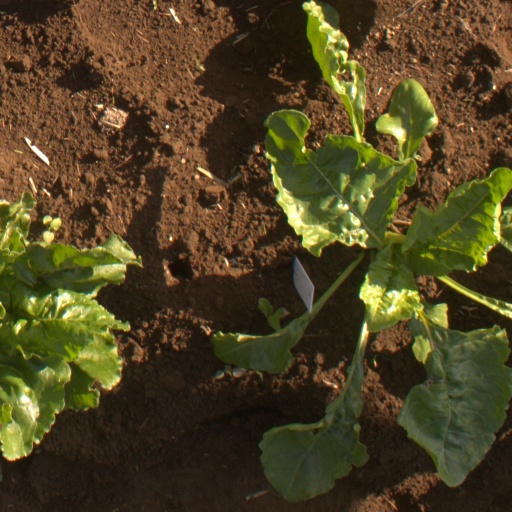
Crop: sugar beet